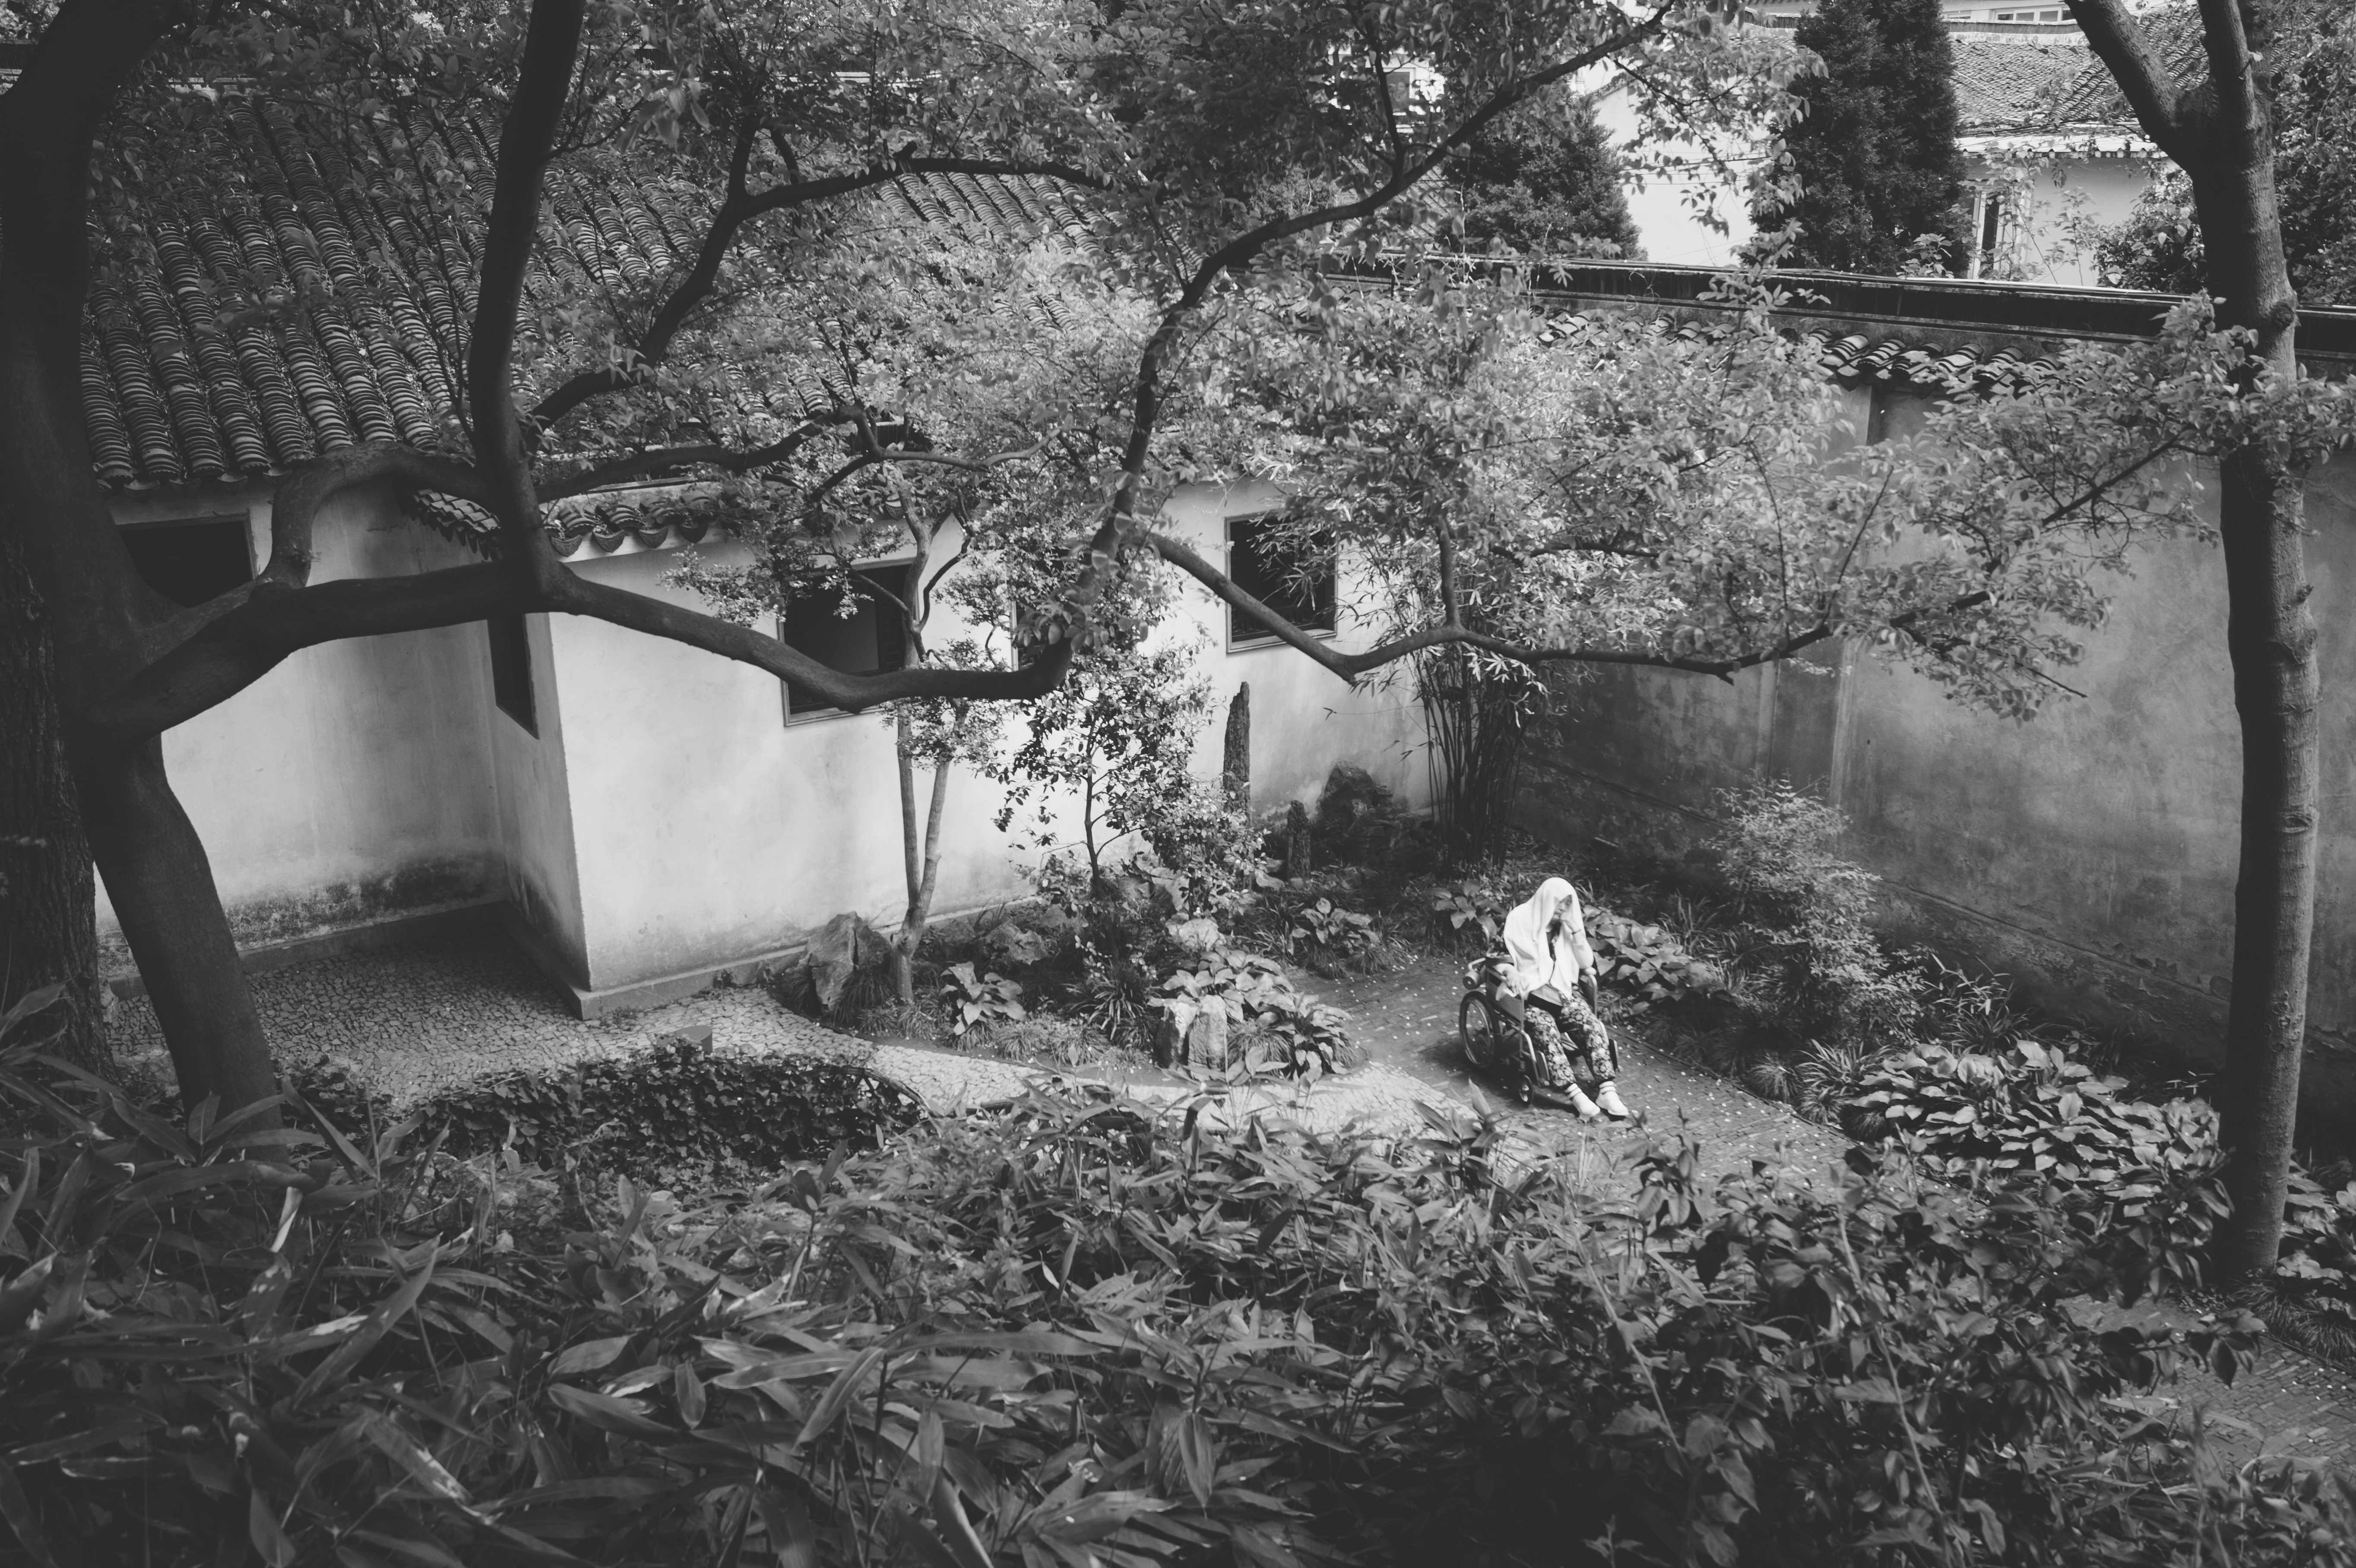
tree, forest, black and white, plant, street, photography, house, flower, sadness, darkness, black, garden, monochrome, candid, wheelchair, photograph, china, sonystreetphotographer, rural area, monochrome photography, woody plant